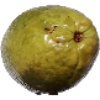
Label: guava